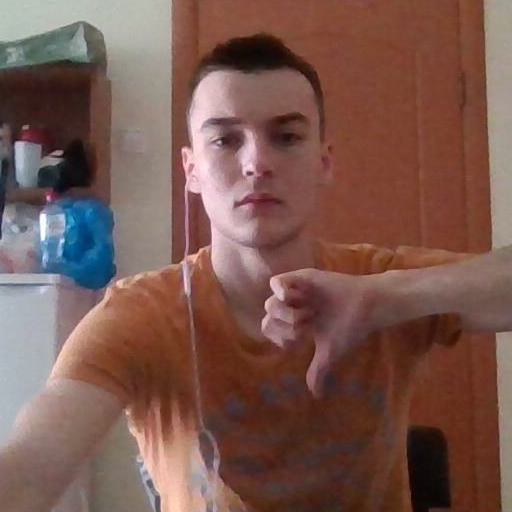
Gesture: dislike